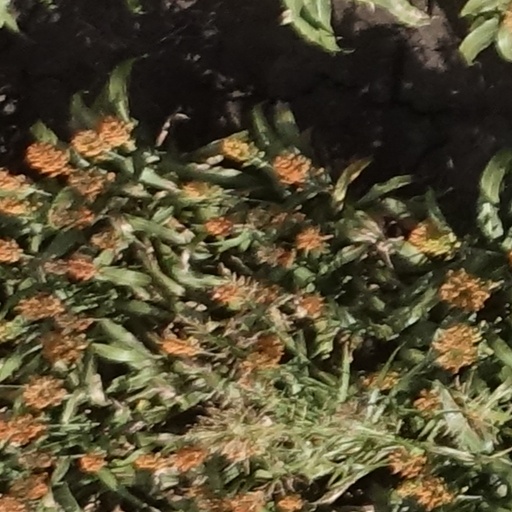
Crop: sorghum